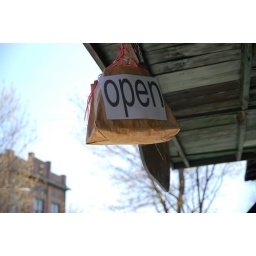
Paper bag sign in downtown McKinney